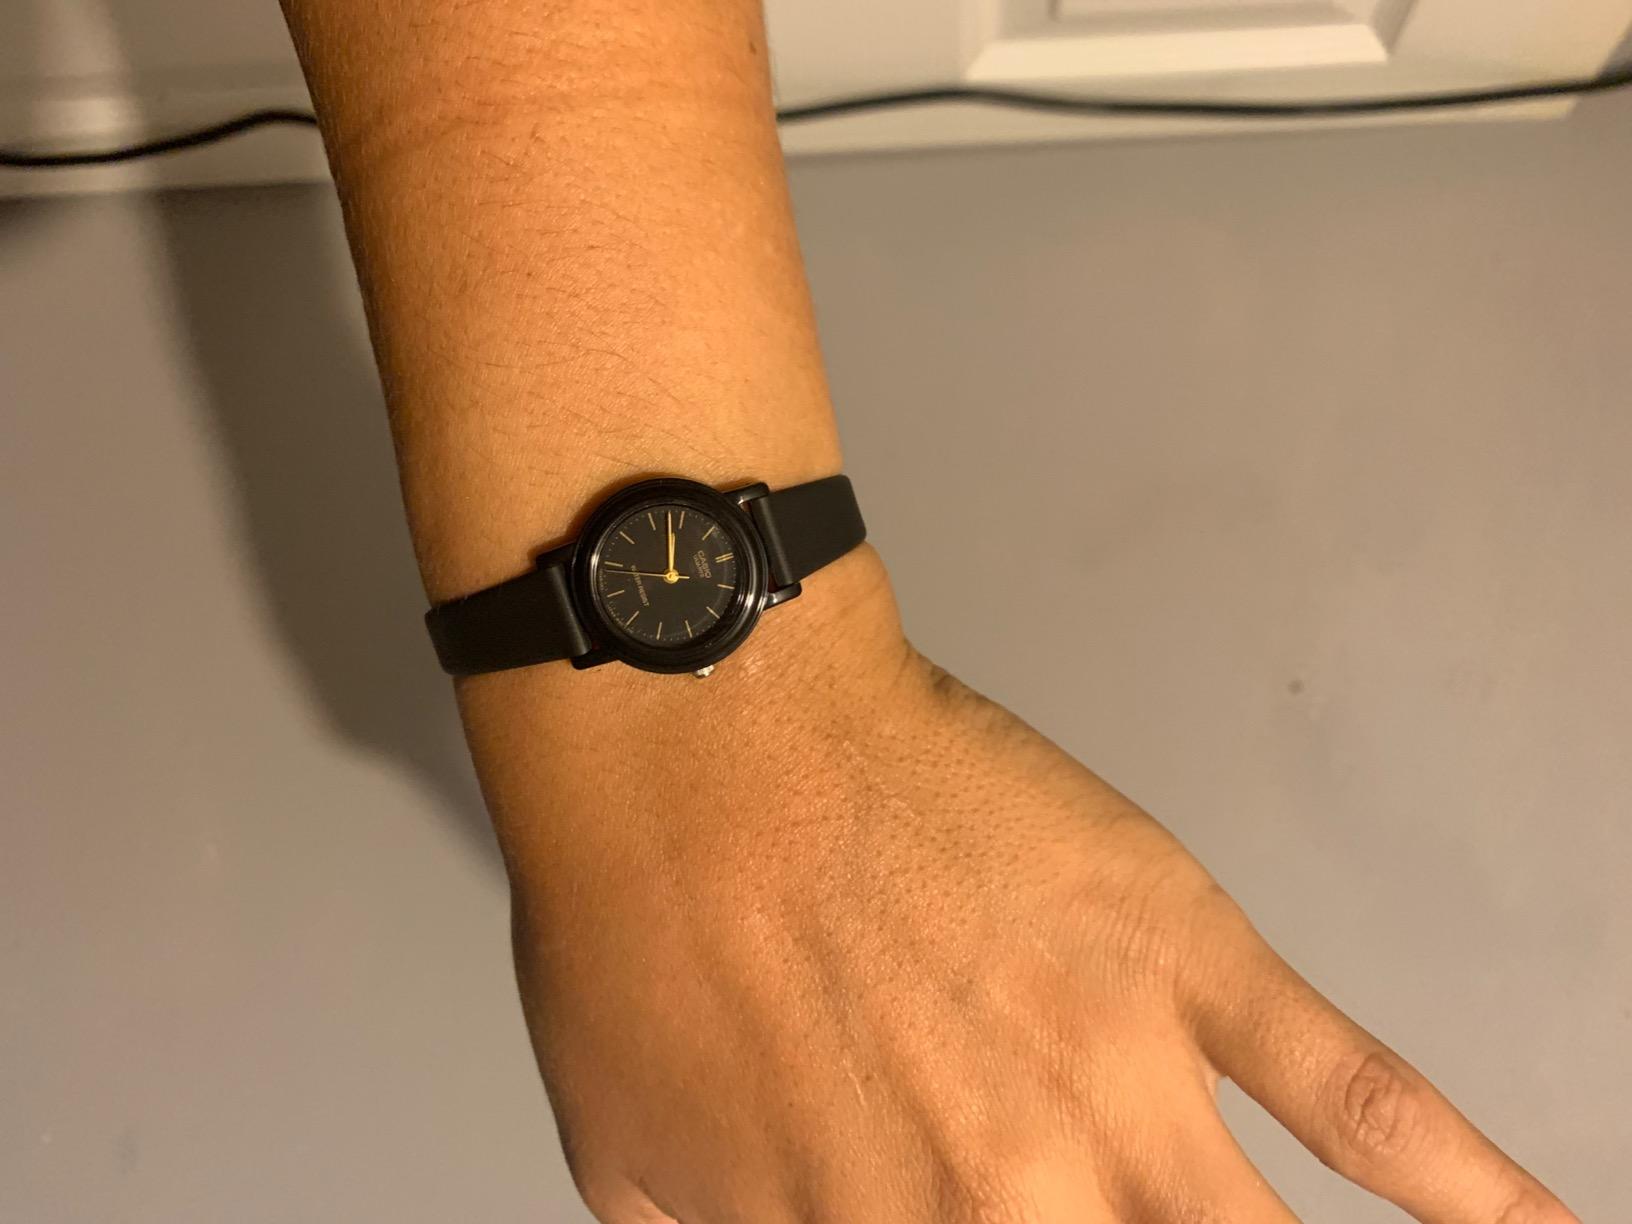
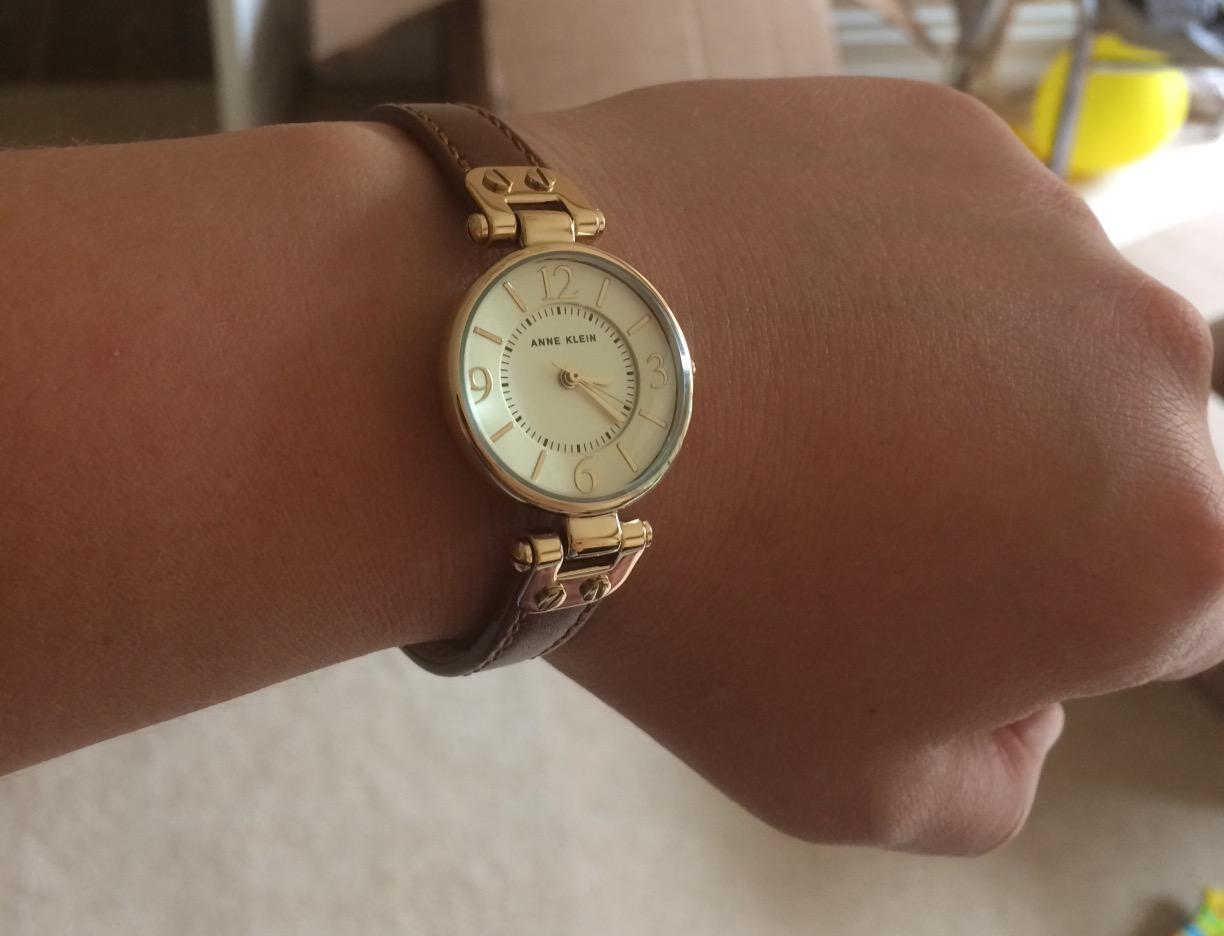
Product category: accessories_watch
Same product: no